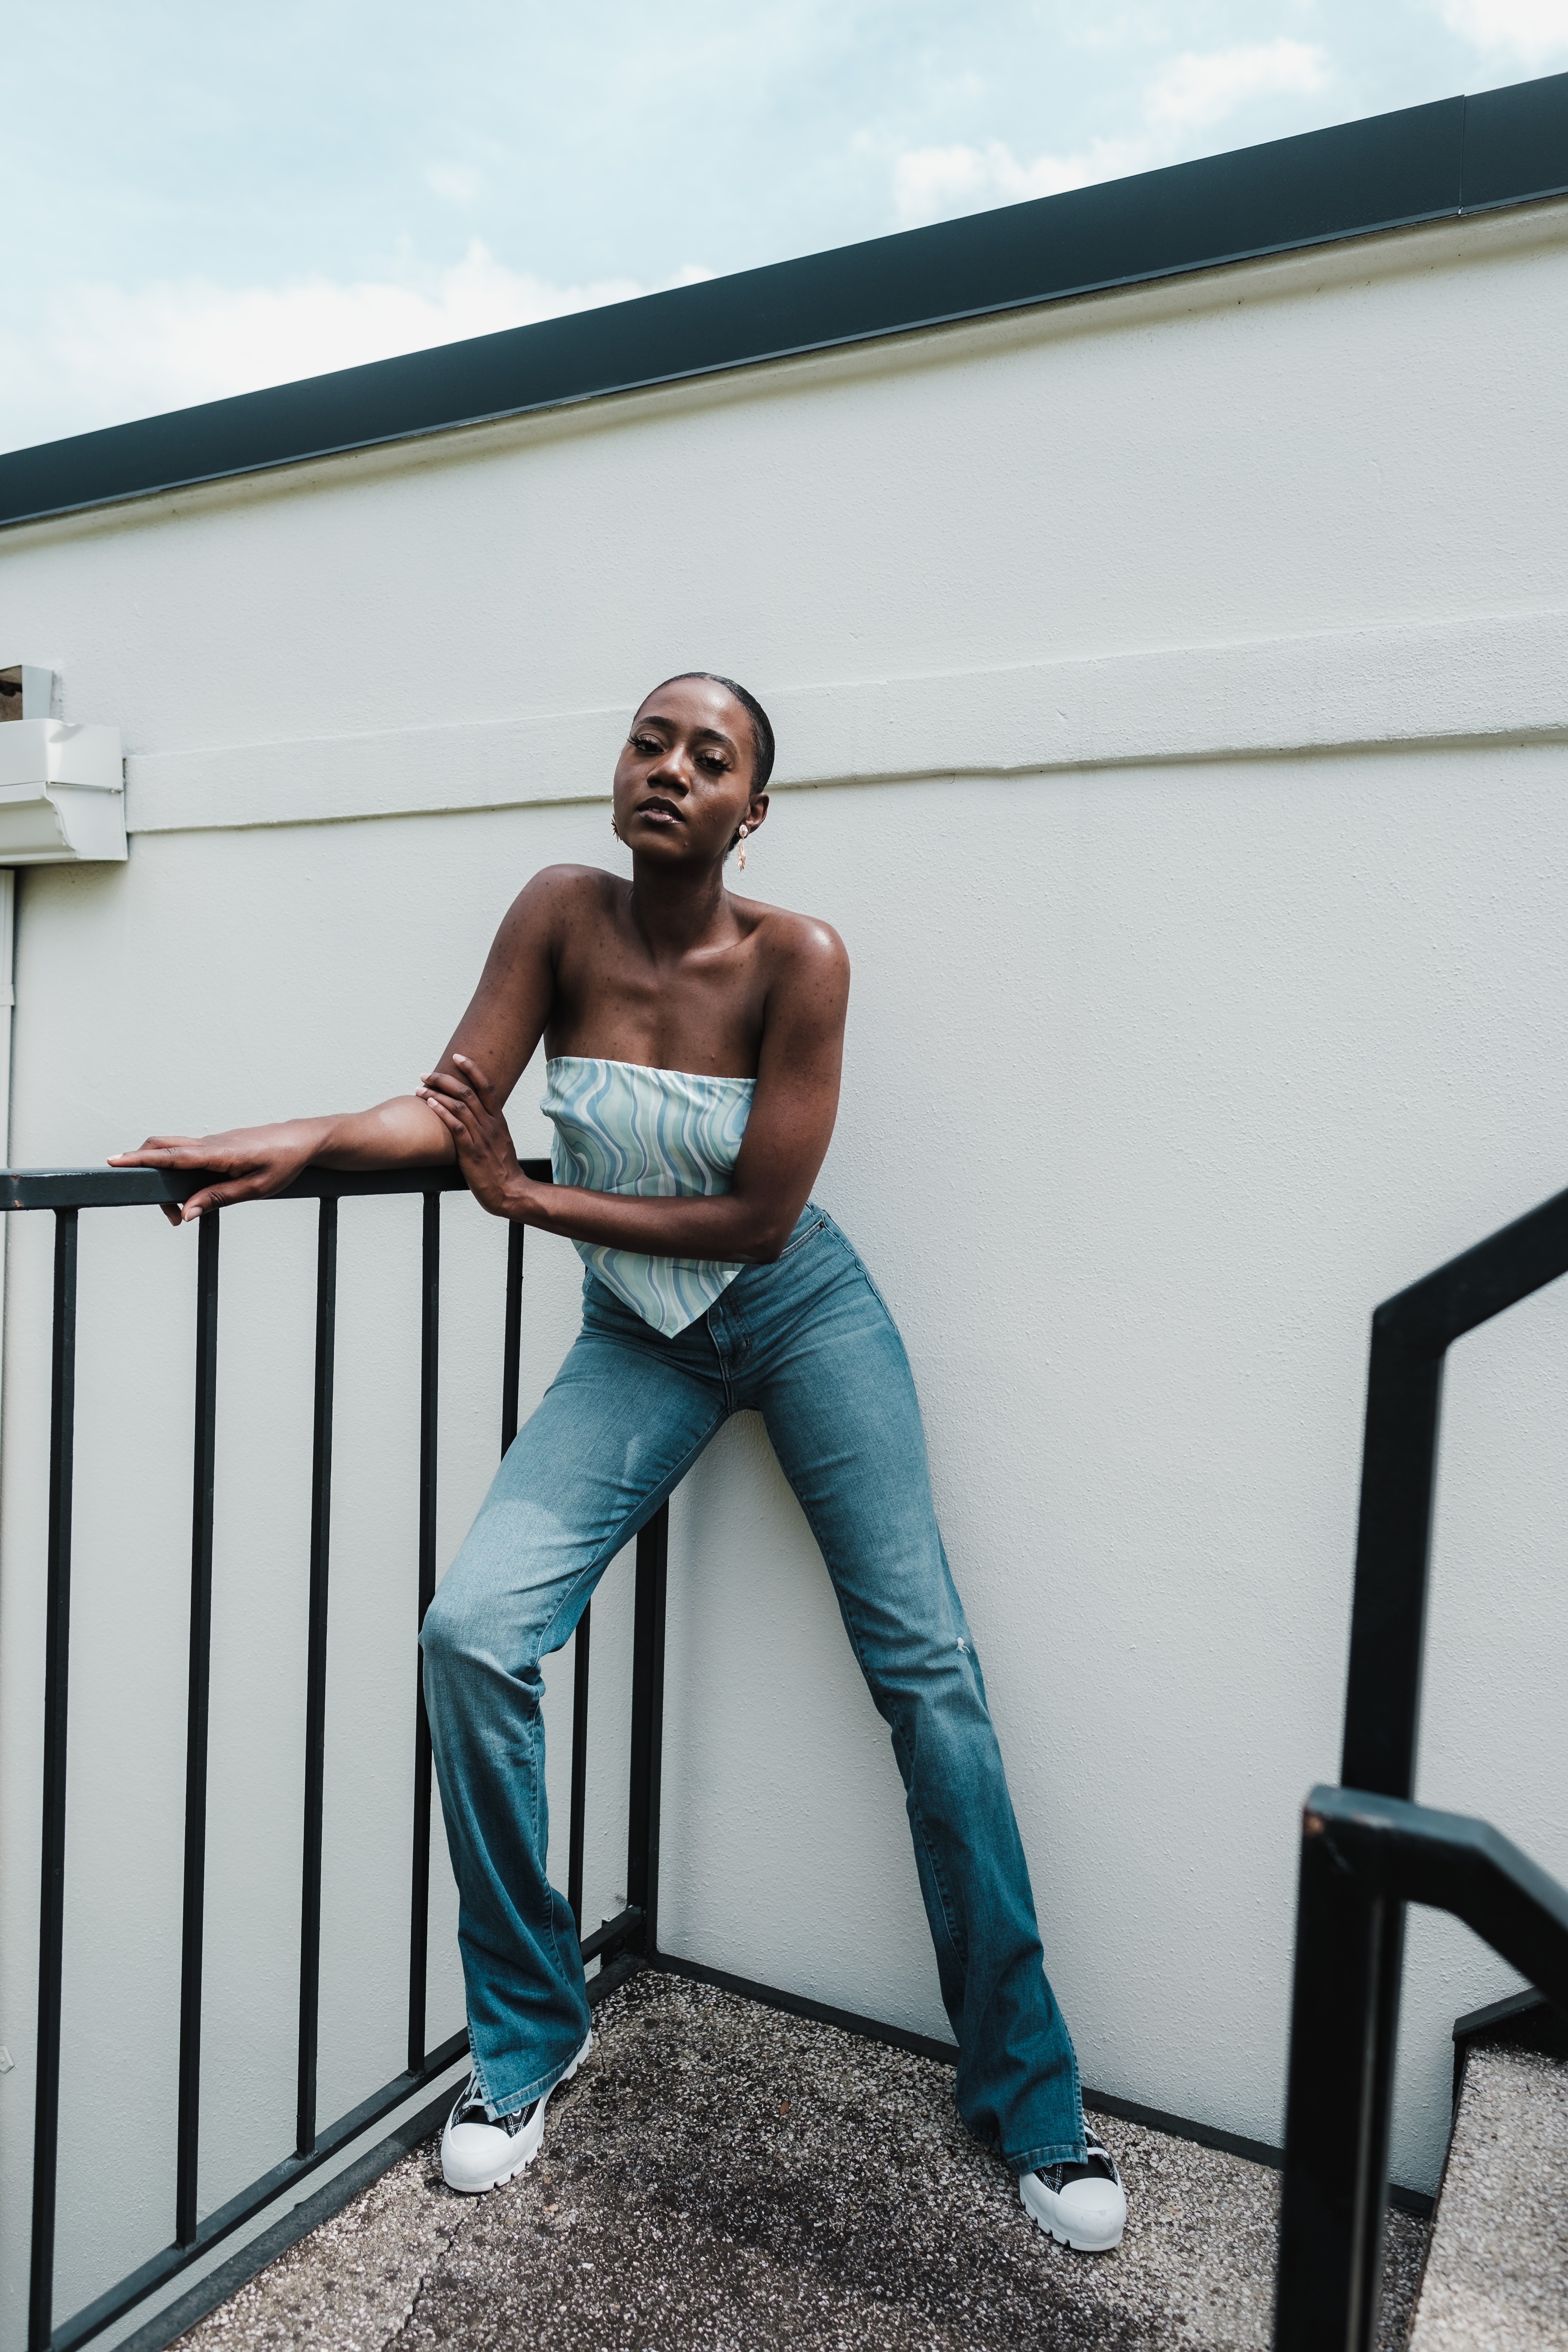
woman